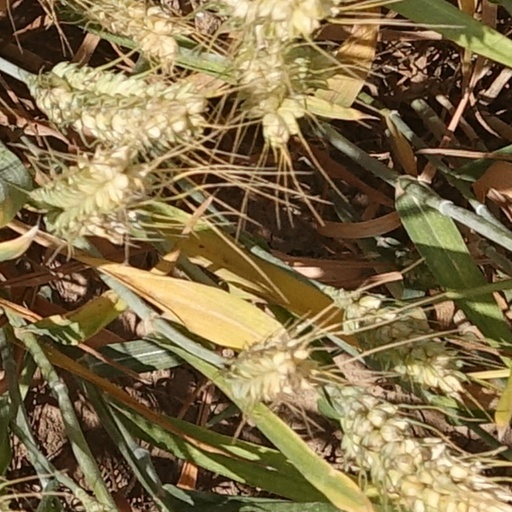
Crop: wheat